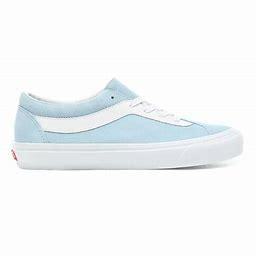
Brand: Vans
Model: Bold NI